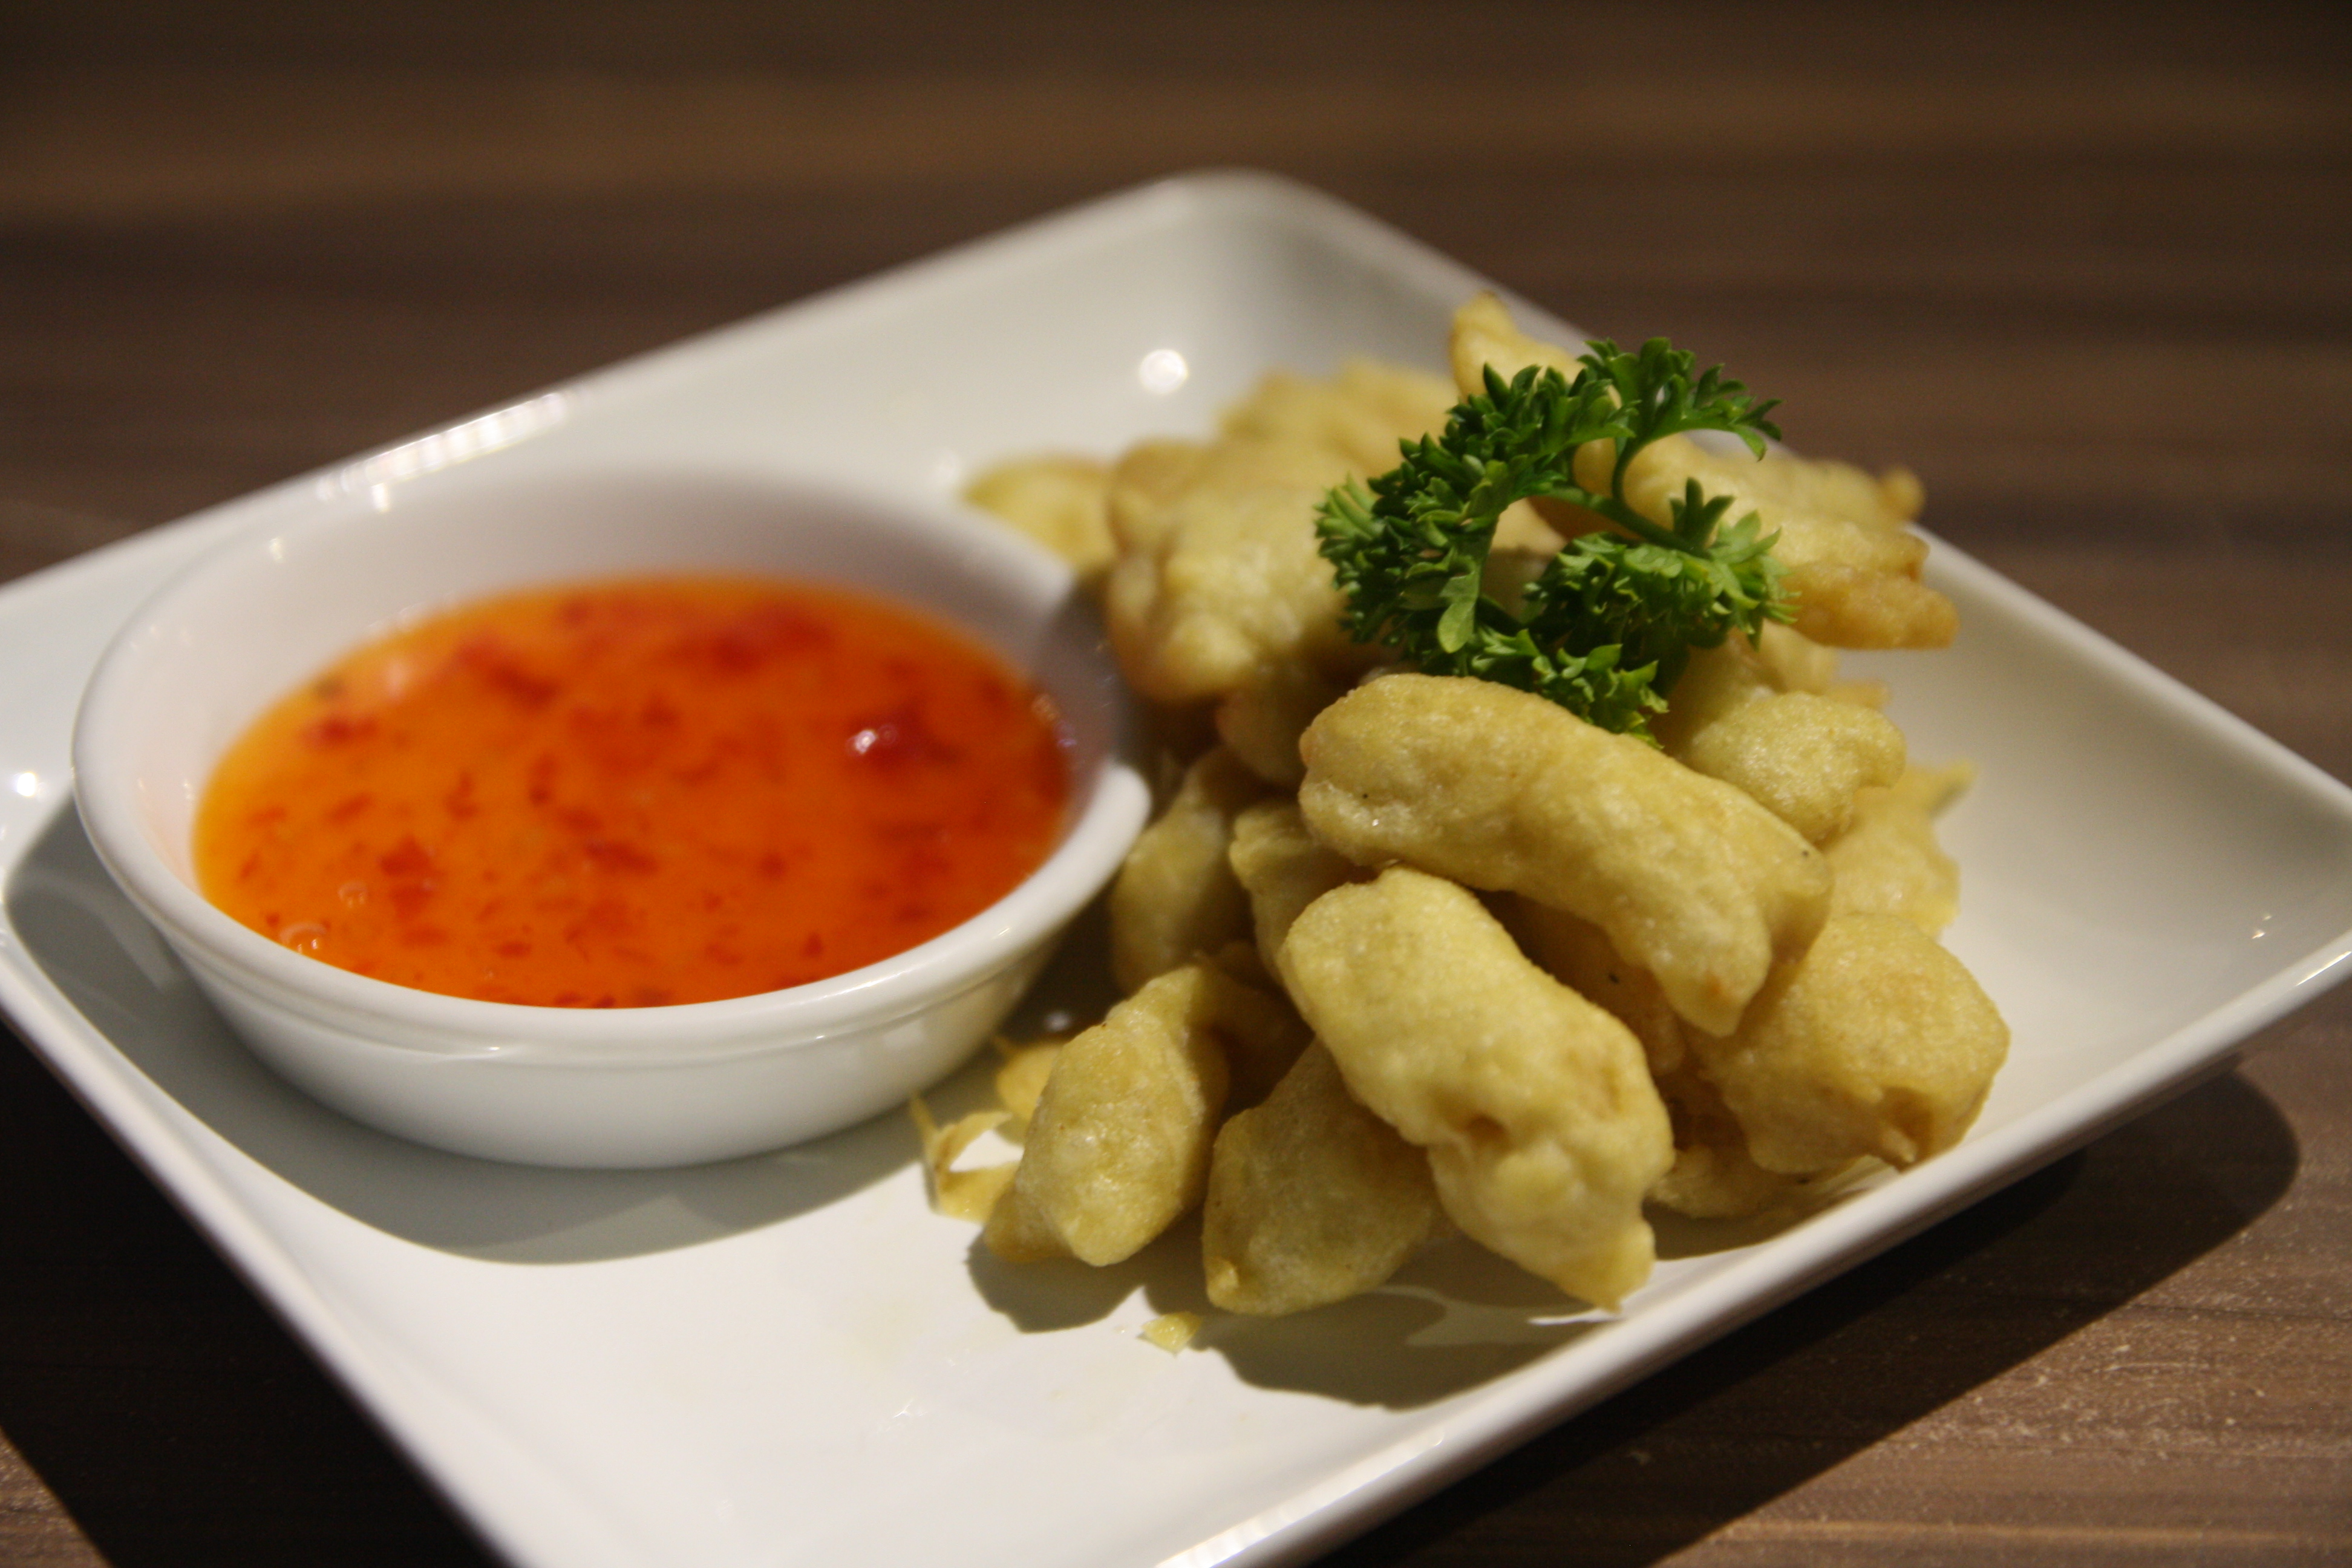
fried, fish, snack, dish, food, cuisine, meal, fried food, asian food, deep frying, lunch, chinese food, plate lunch, side dish, frying, vegetarian food, tempura, thai food, recipe, junk food